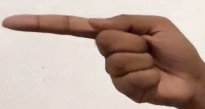
ASL sign: G